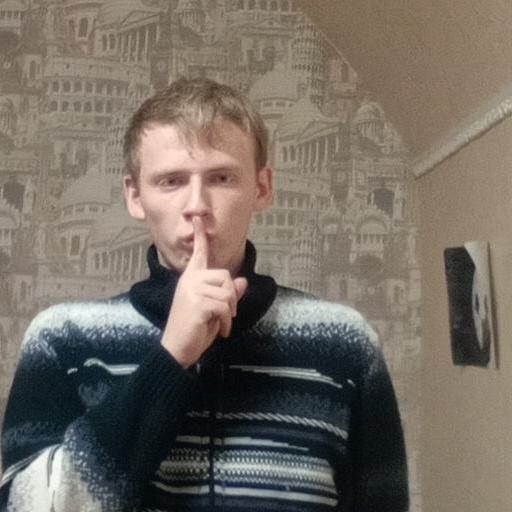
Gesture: mute